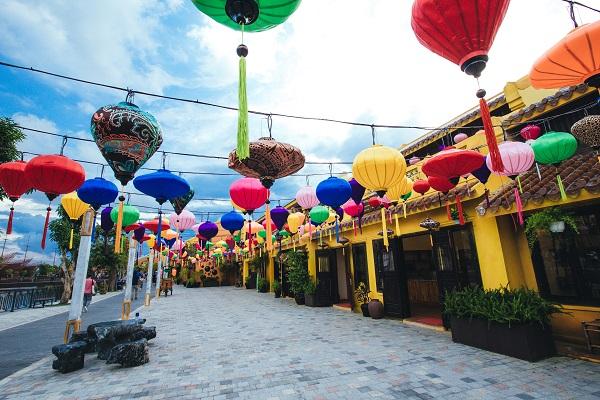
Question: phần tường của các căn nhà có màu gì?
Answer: phần tường có màu vàng